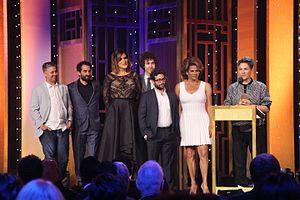
Ali Liebegott, née le 8 août 1971, est une écrivaine, scénariste, productrice et actrice américaine.